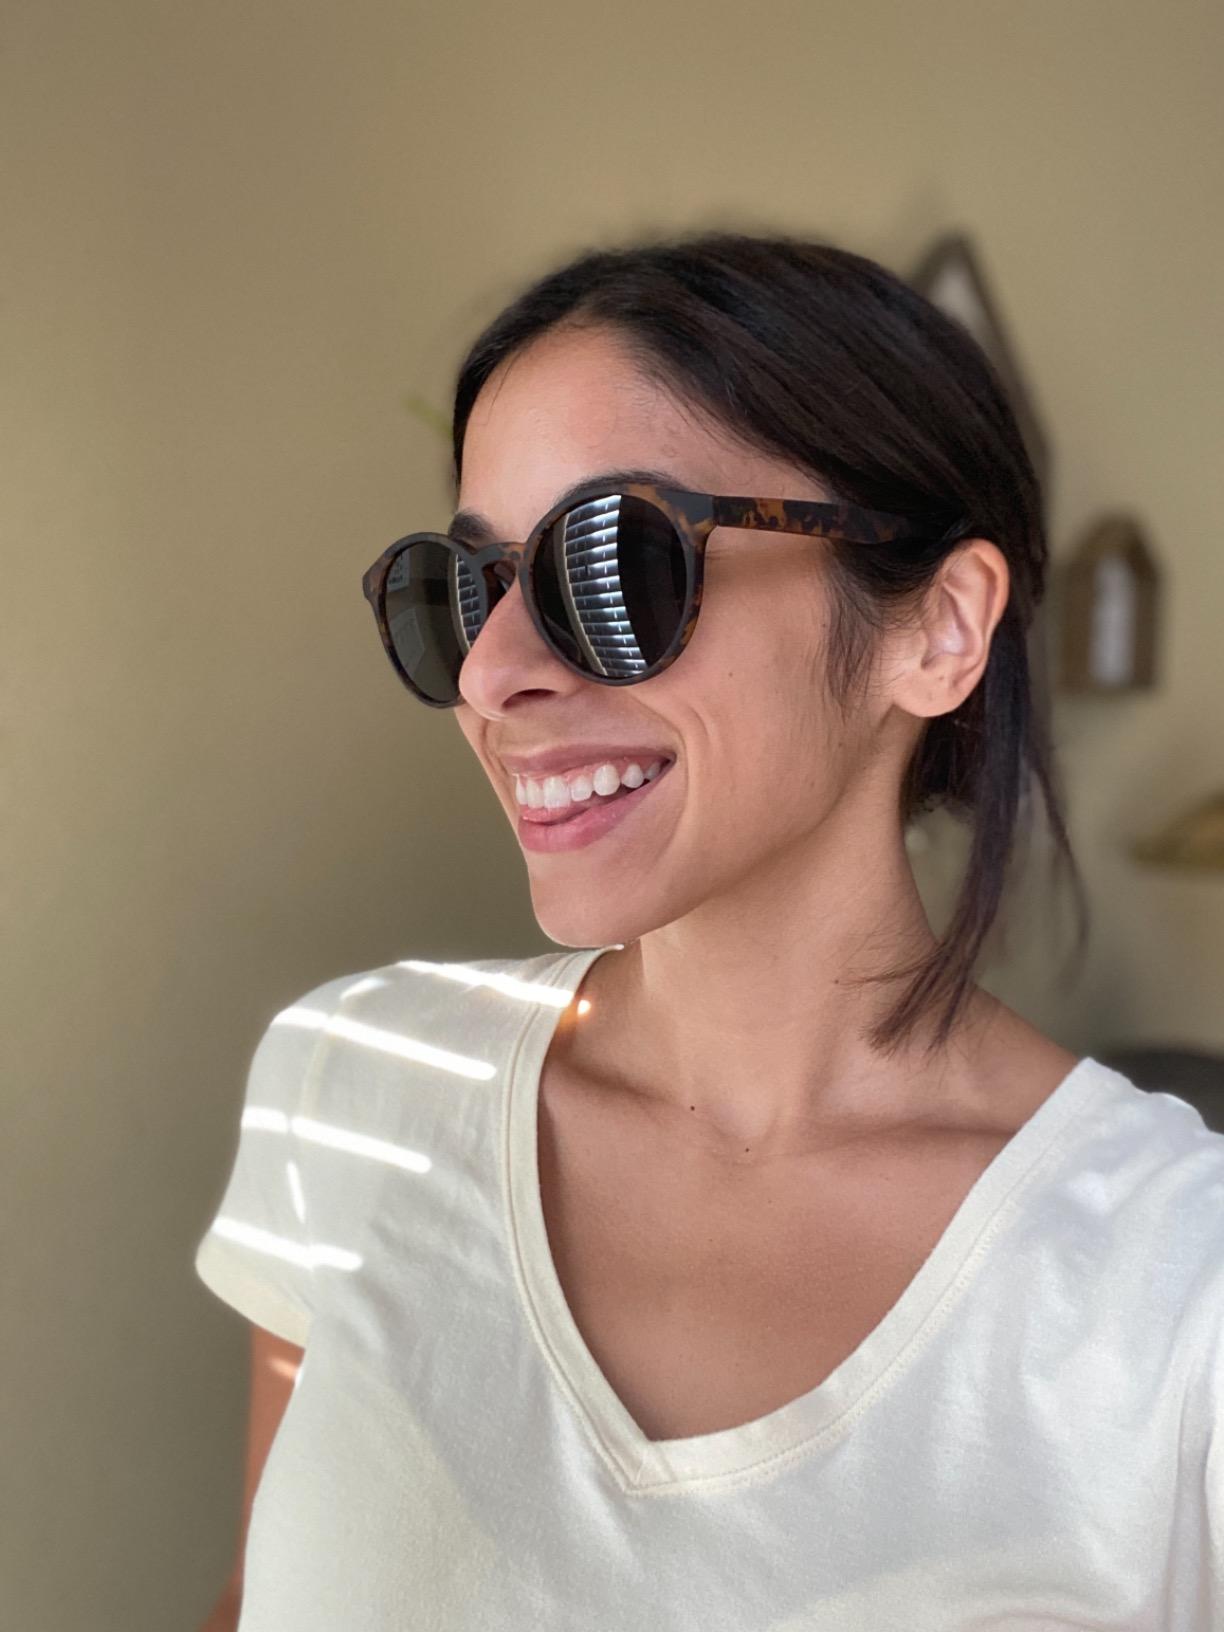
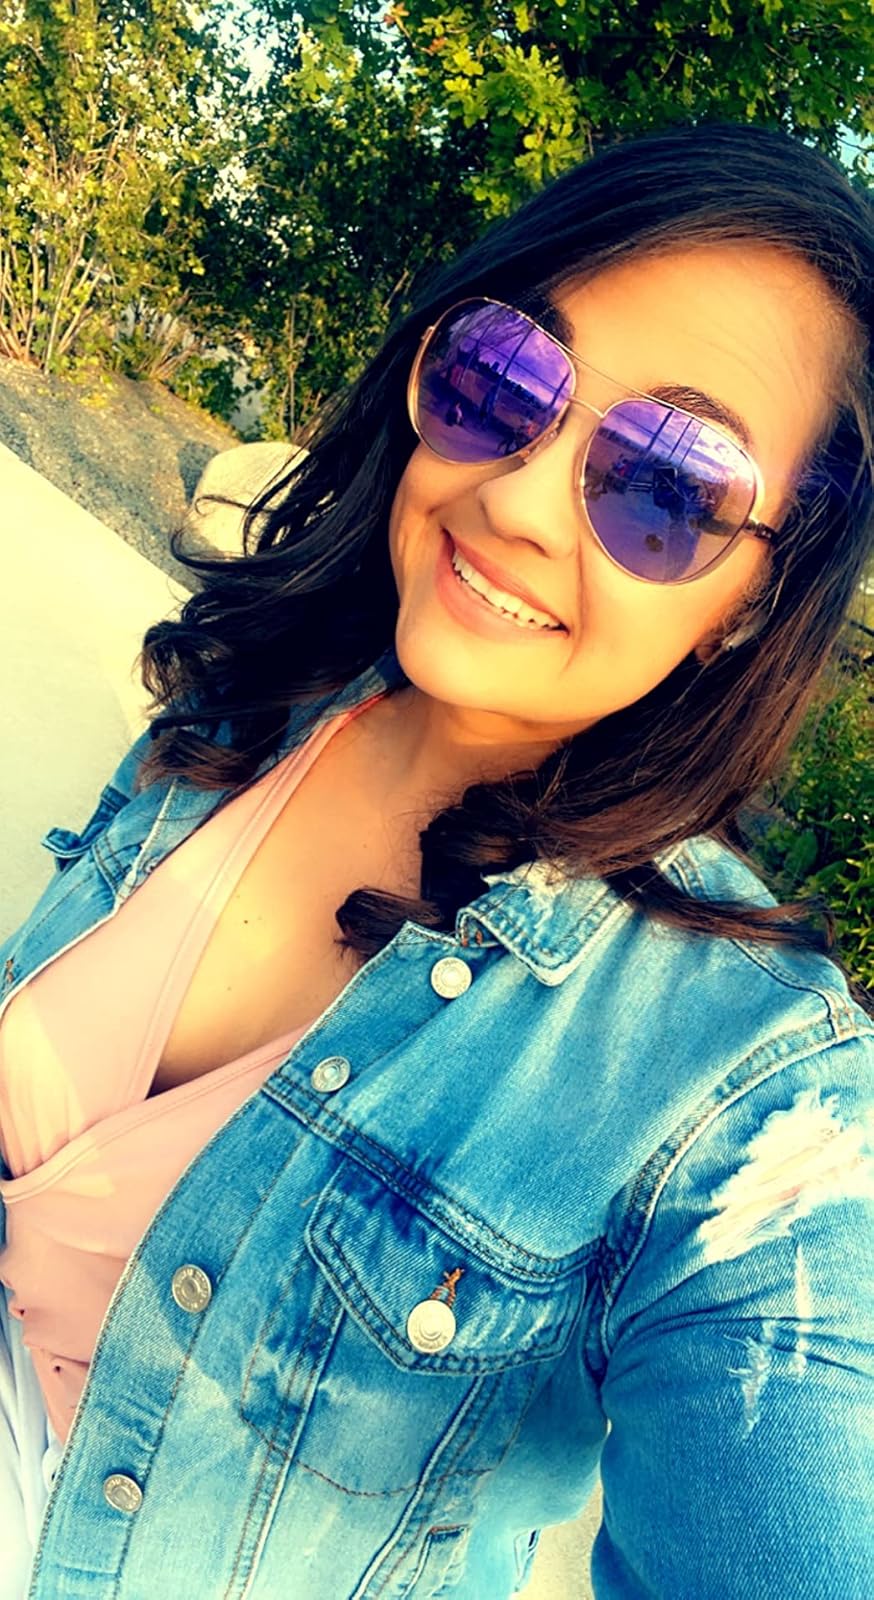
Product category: accessories_sunglasses
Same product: no